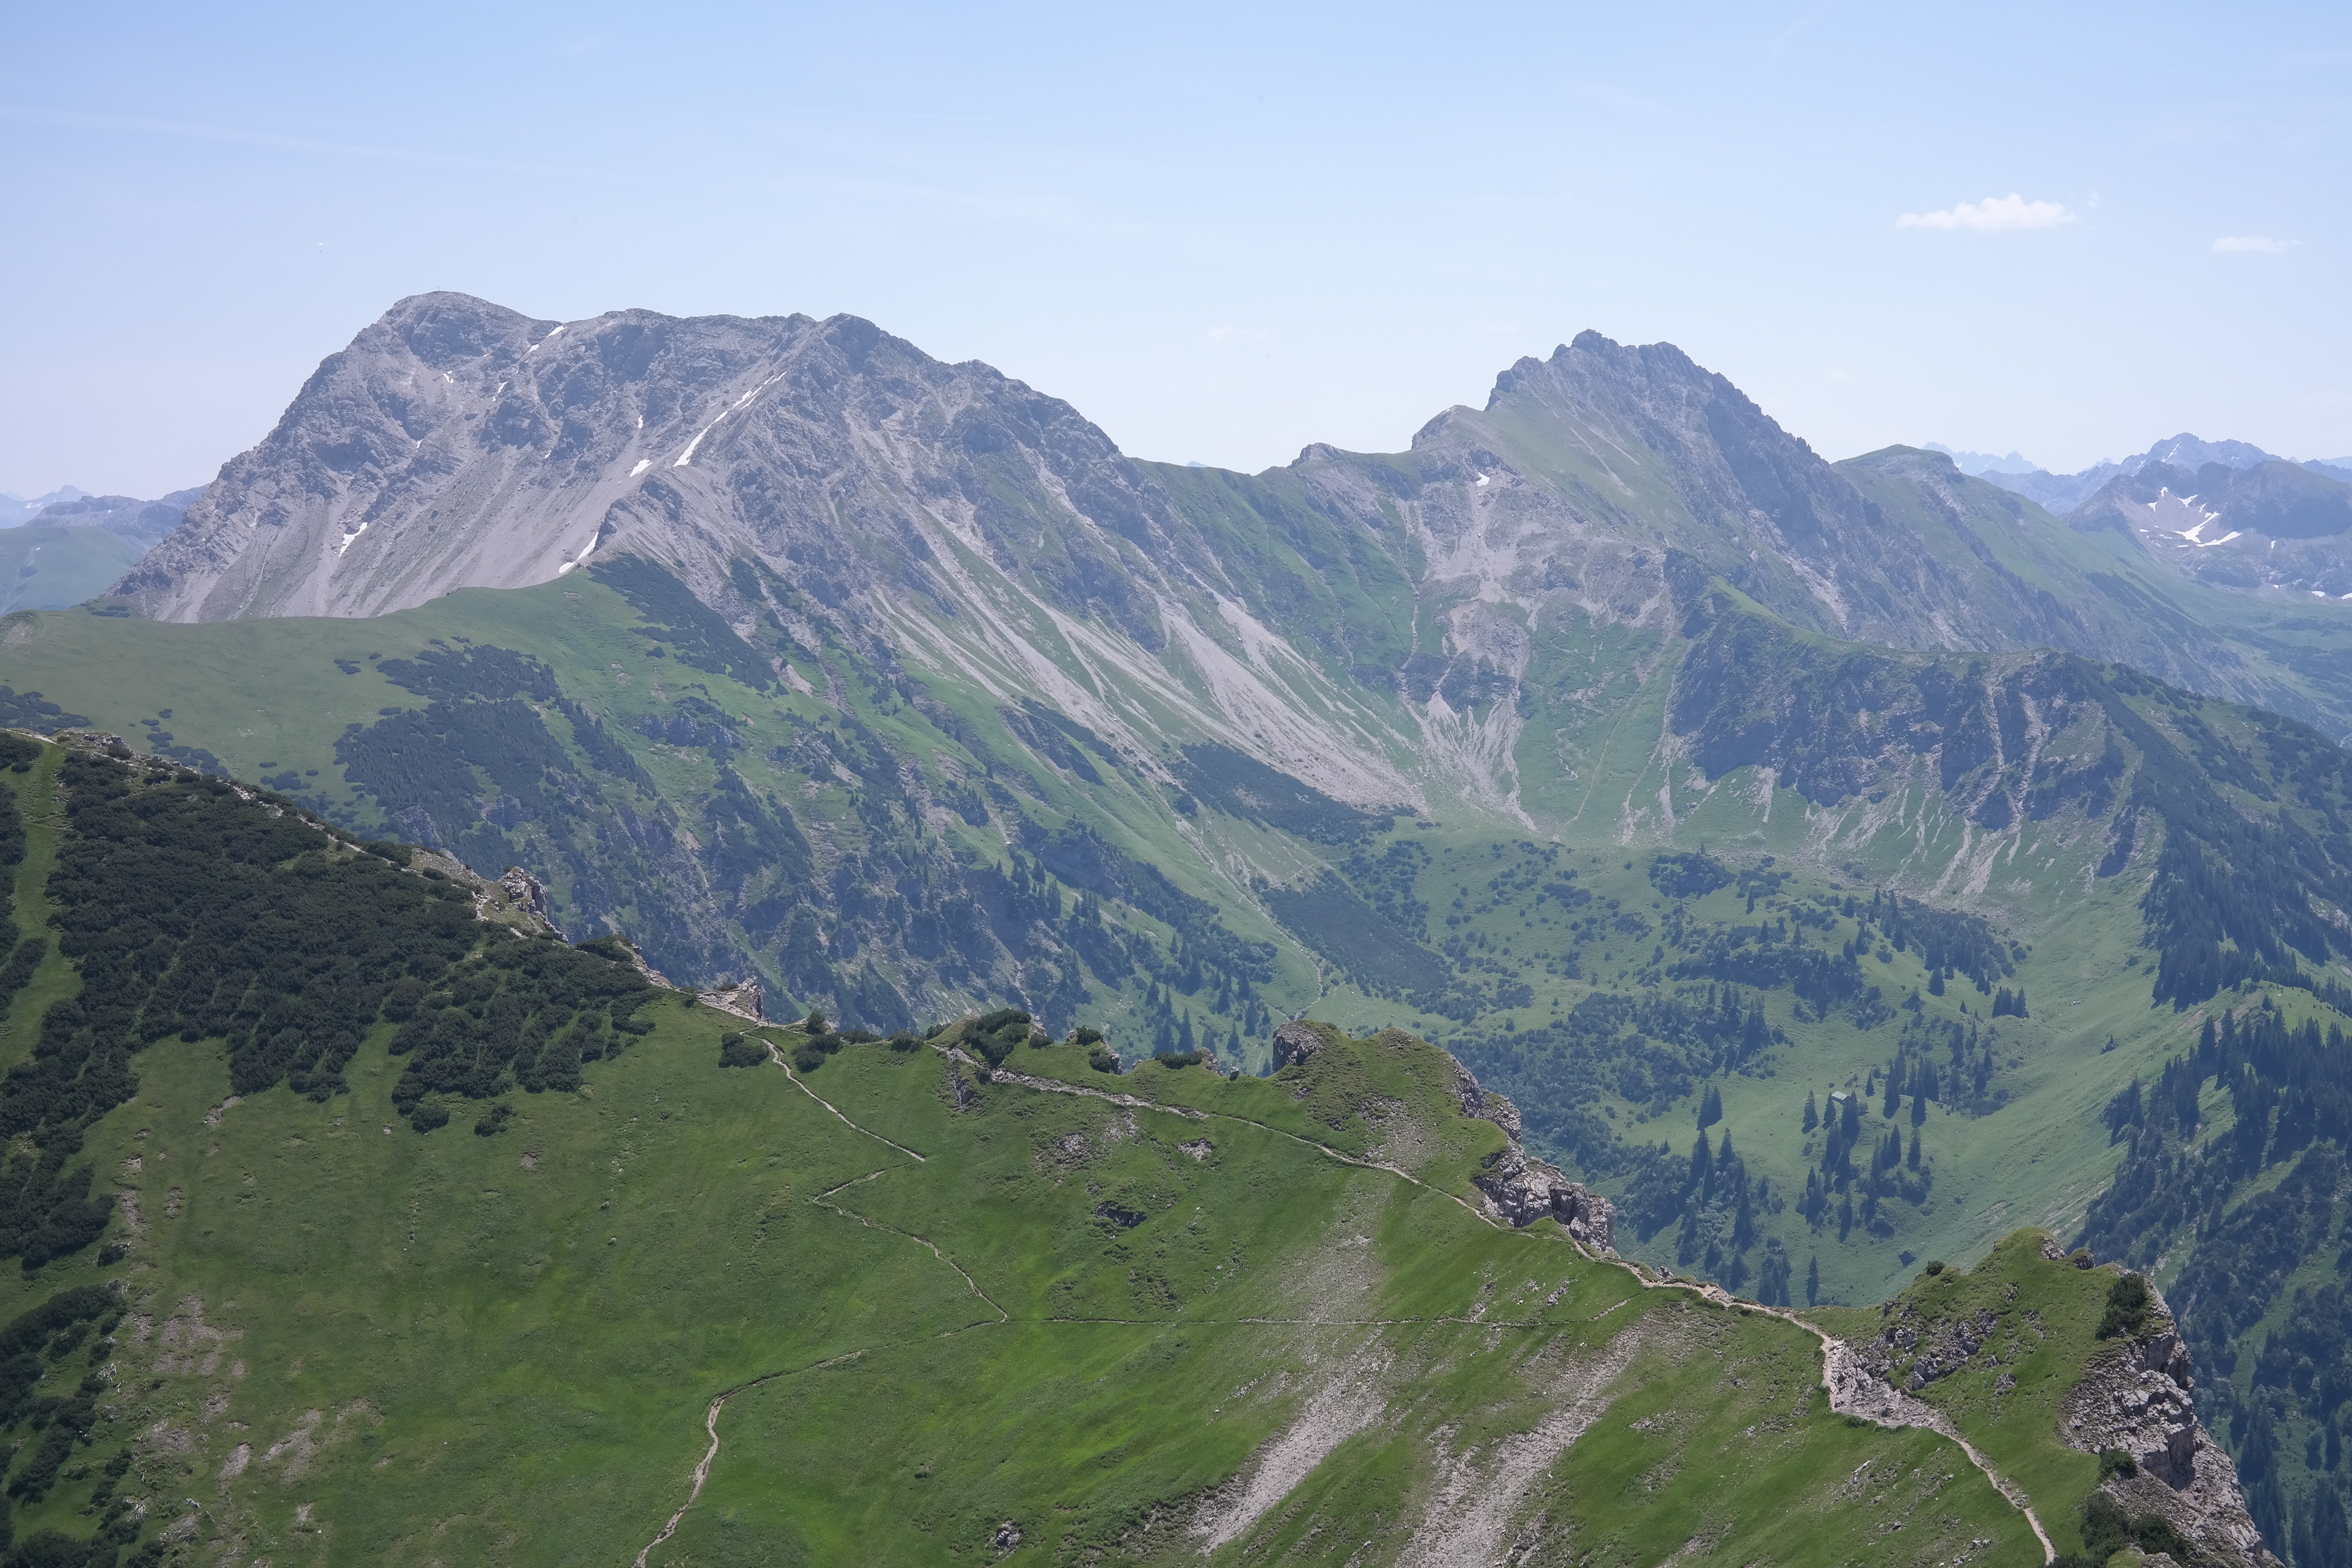
walking, mountain, trail, adventure, valley, mountain range, alpine, ridge, summit, massif, alps, plateau, fell, cirque, landform, mountain pass, hill station, allg u alps, geographical feature, mountainous landforms, h henweg, allgau, rough horn, gaishorn